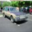
Label: automobile